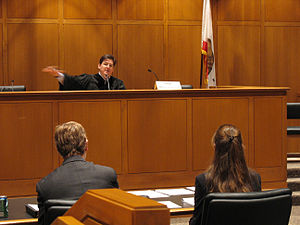
Dommer
Amerikansk dommer fra 2006
Dommer er titlen på de embedsmænd, der ved domstolene udøver den dømmende magt. Dette gør dommere primært ved at lede domsforhandlingen og afsige dom.